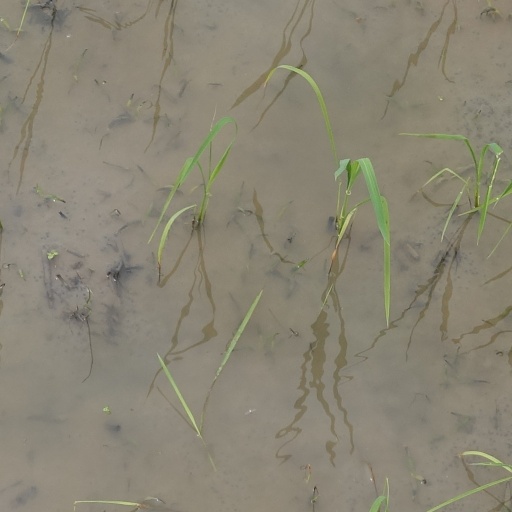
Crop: rice